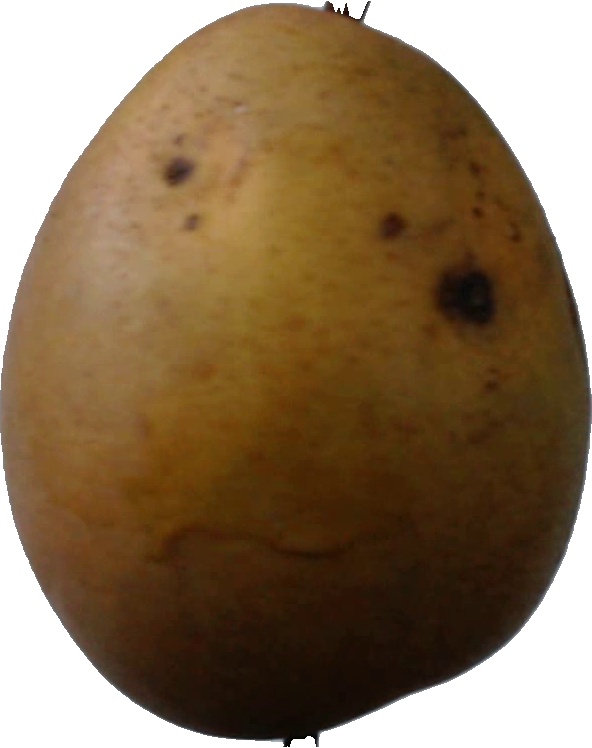
Label: pear_3